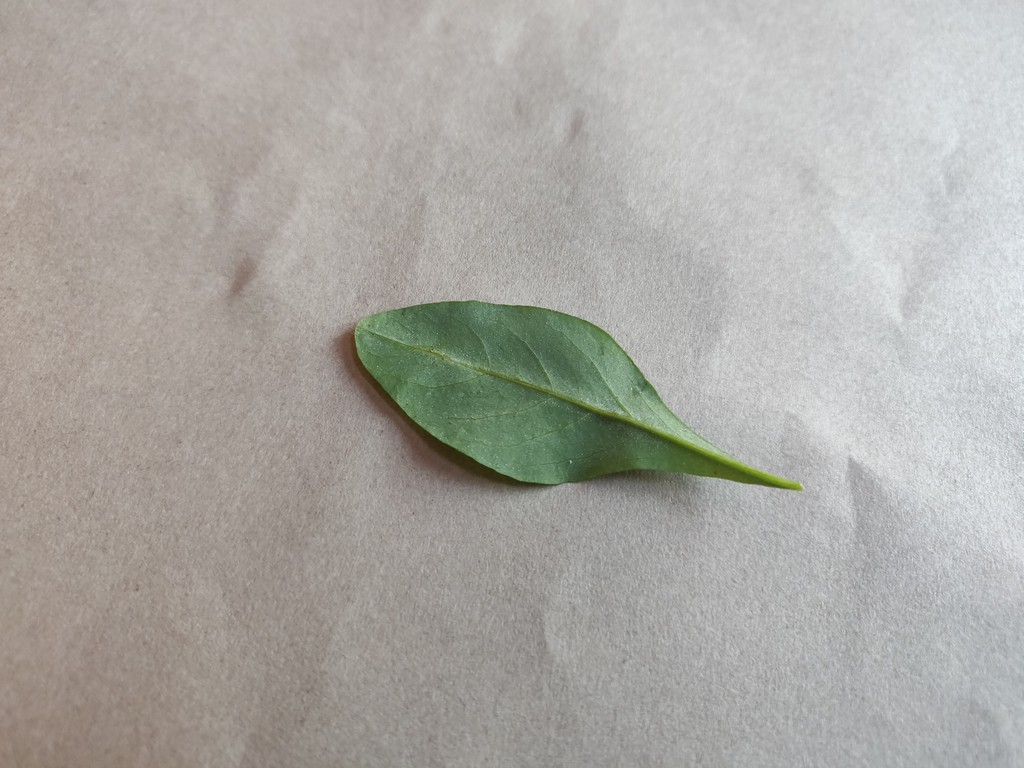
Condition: Healthy
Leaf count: single
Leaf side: back